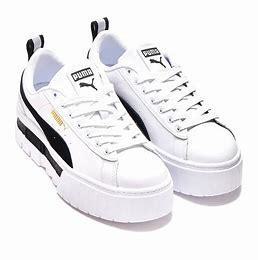
Brand: Puma
Model: Mayze